Donald Mackenzie Wallace

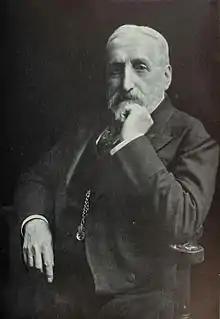
Donald Mackenzie Wallace.

Sir Donald Mackenzie Wallace (11 November 1841 – 10 January 1919) was a Scottish public servant, writer, editor and foreign correspondent of "The Times" (London).